Pallandu Vaazhga

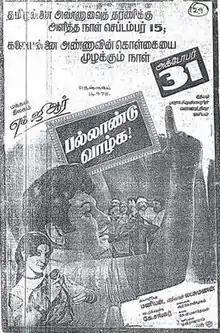
Theatrical release poster

Pallandu Vaazhga is a 1975 Indian Tamil-language prison drama film directed and edited by K. Shankar. A remake of the 1957 Hindi film "Do Aankhen Barah Haath", it stars M. G. Ramachandran and Latha. The film revolves around a prison warden (Ramachandran) who takes six paroled convicts (M. N. Nambiar, V. K. Ramasamy, Thengai Srinivasan, R. S. Manohar, P. S. Veerappa and Gundumani) to work on a dilapidated country farm in an attempt to rehabilitate them.